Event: Nepal Earthquake
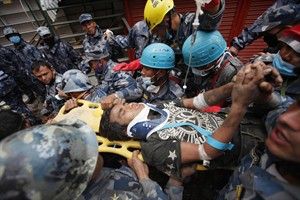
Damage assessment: damage